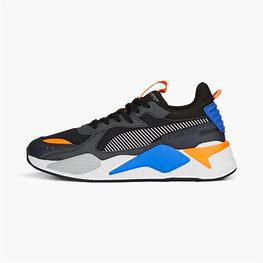
Brand: Puma
Model: Rs X